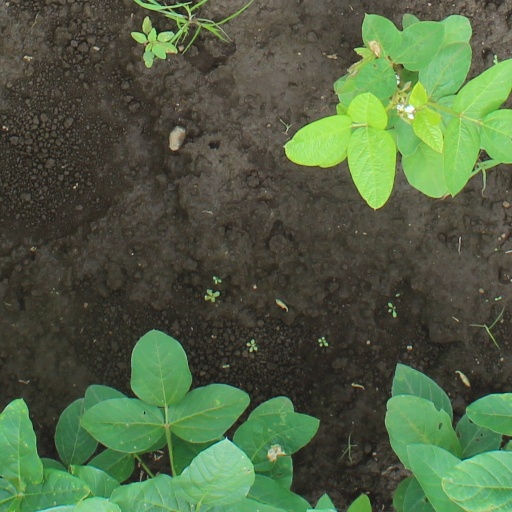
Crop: soybean